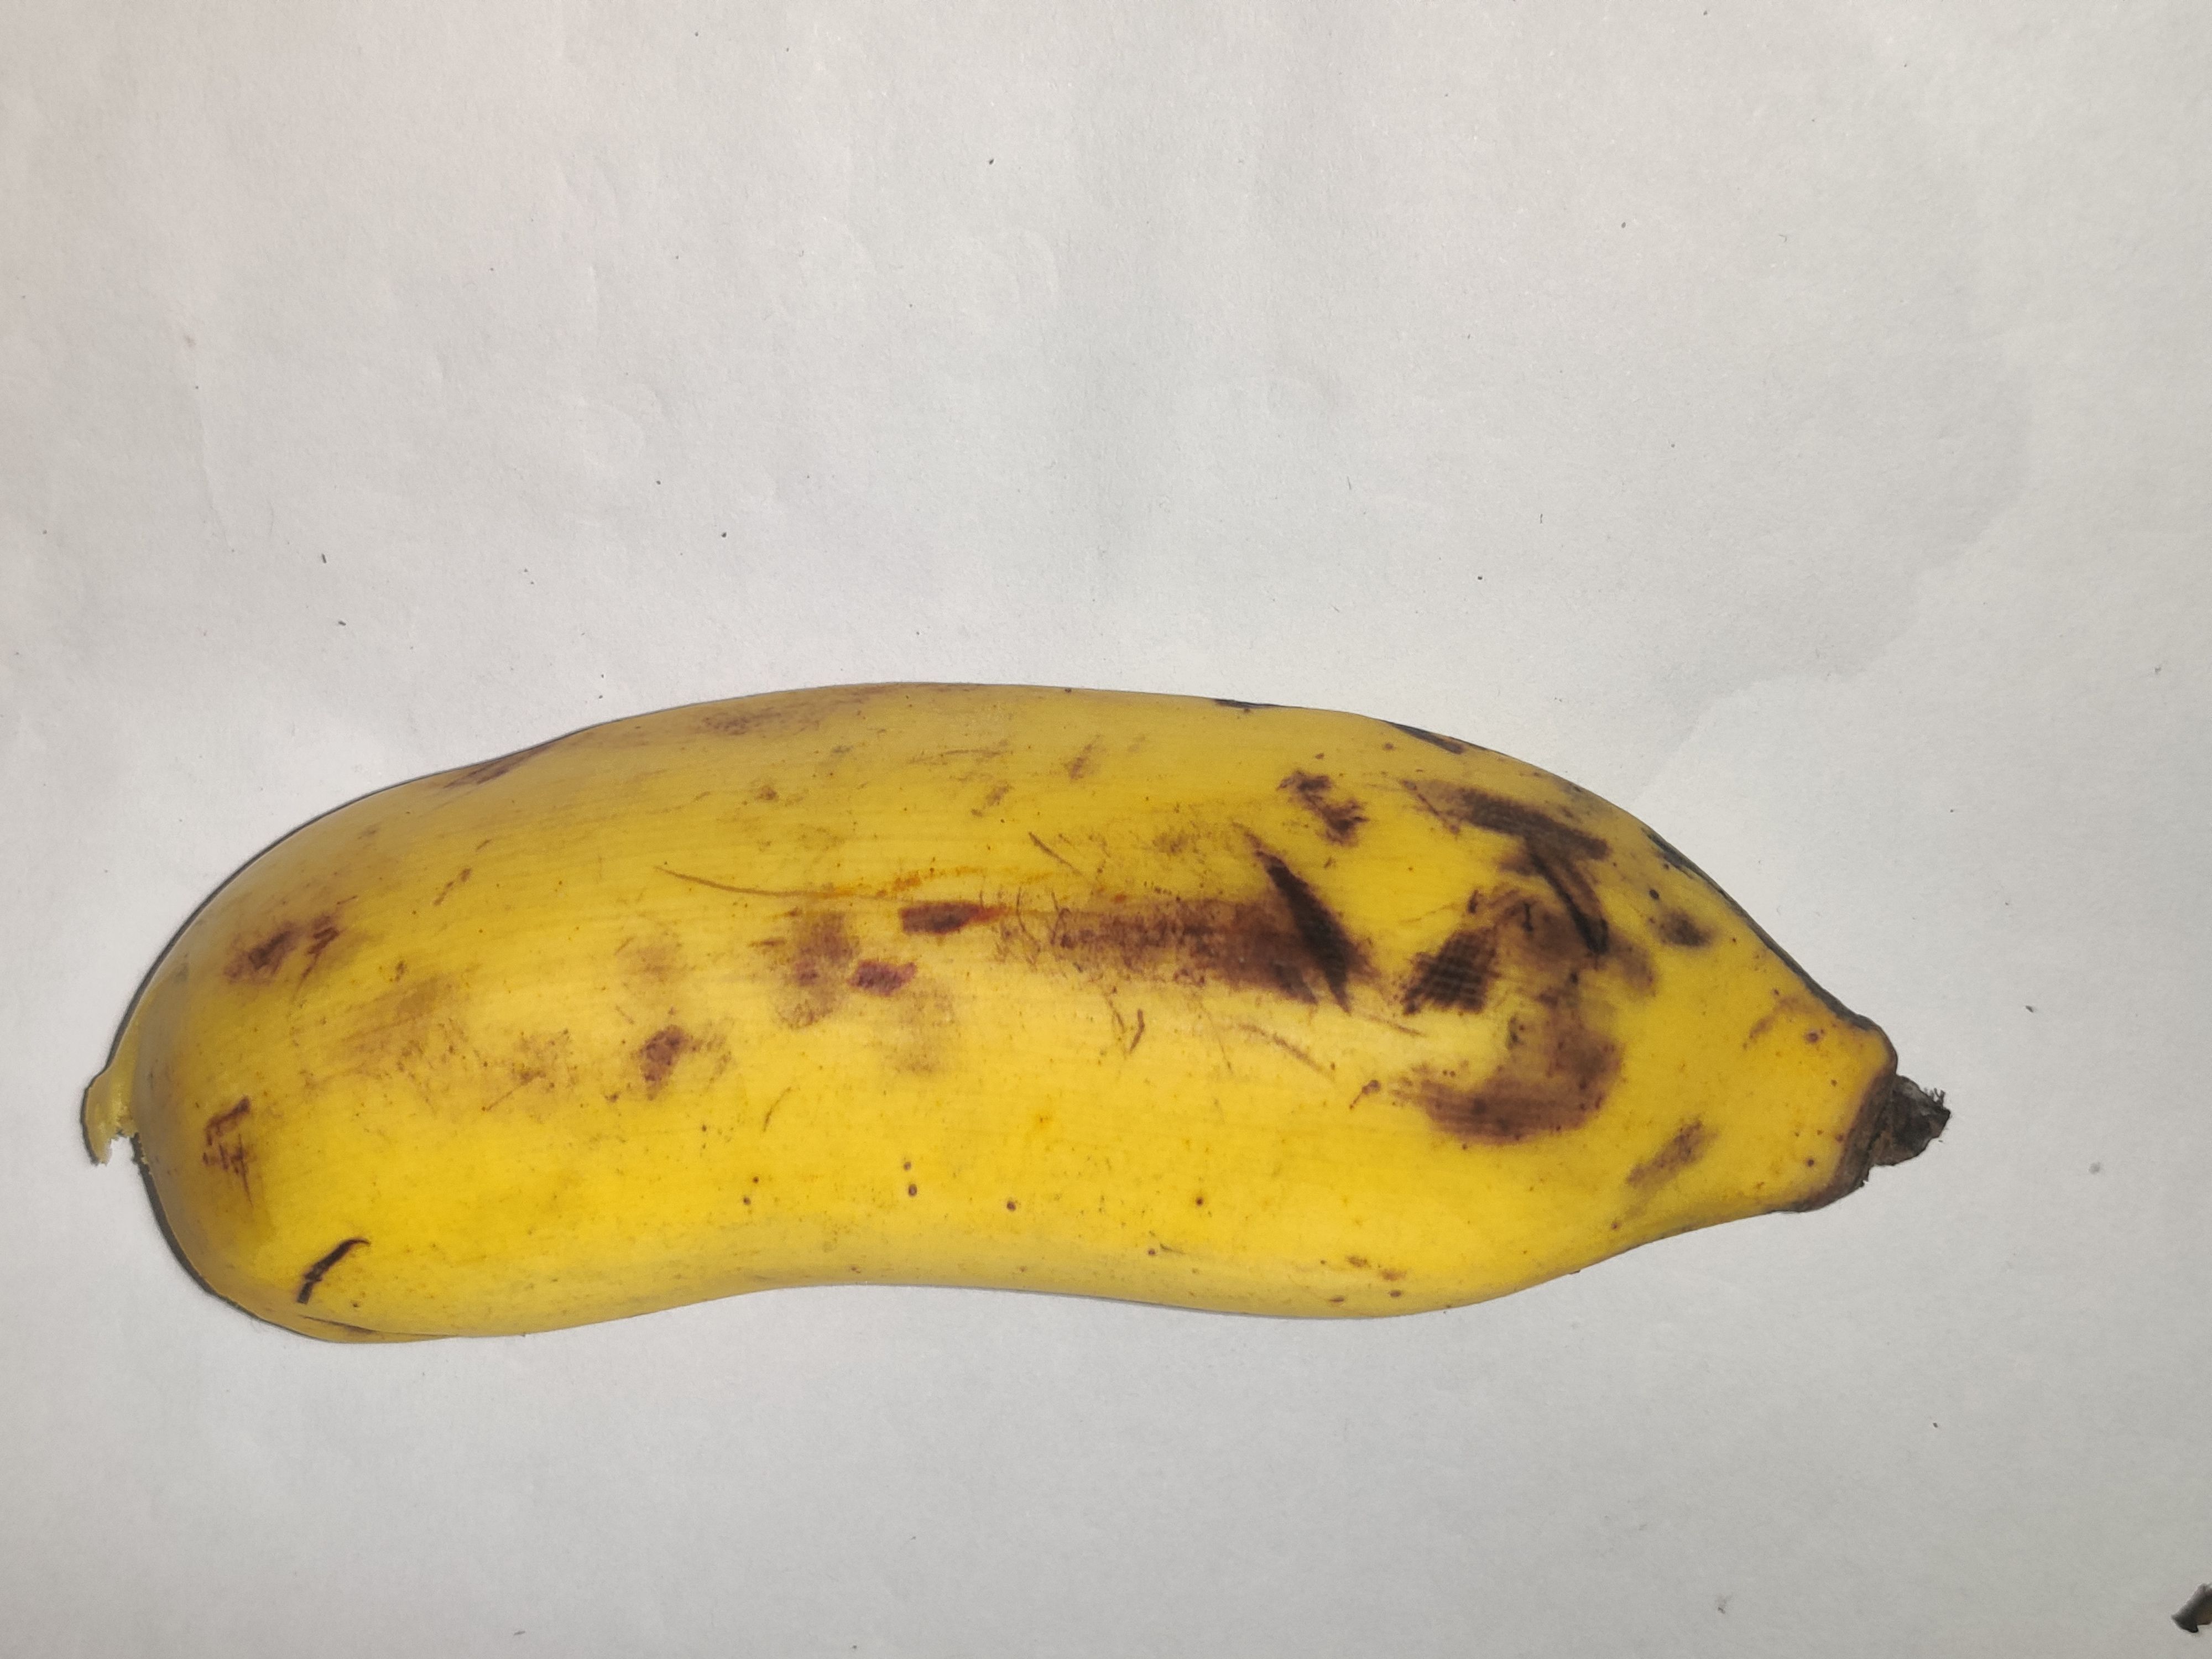
Fruit: banana
Grade: 2nd-grade